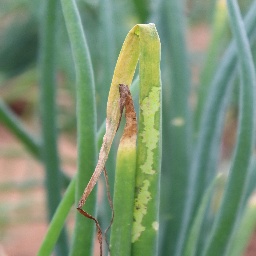
Label: Iris yellow virus